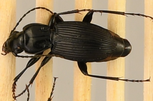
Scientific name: Pterostichus lachrymosus
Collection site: Mountain Lake Biological Station NEON (MLBS), plot MLBS_009